Estonian Rescue Services Agency

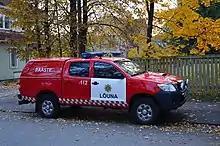
Car from South Estonian division of Estonian Rescue Board in Tartu.

The Estonian Rescue Services Agency is led by a Director General, who is supported by Deputy Director Generals. The Deputy Director Generals help in leading the various departments of the Rescue Services Agency, which develop, plan, manage and implement the activities of rescue centers. These departments include: emergency management department, rescue work department, explosive ordnance disposal ("EOD"), prevention department, safety supervision department, administrative department, human resource department, development department, legal department, finance department, communications department, and the Estonian Firefighting Museum. The Director General oversees the work of rescue centres. There are four rescue centers: North, South, East and West Regional Rescue Center. The rescue centers have various bureaus, which include the prevention bureau, safety supervision bureau, and preparedness bureau. Rescue centers also govern rescue regions, consisting of rescue brigades and stand-by groups. There are 72 national rescue brigades, 119 voluntary rescue brigades, and 4 EOD squads.